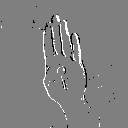
ASL letter: b